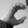
ASL letter: C